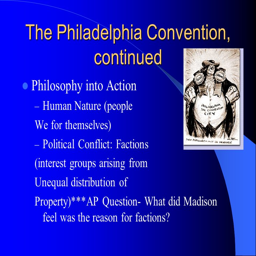
constitutional convention , continued philosophy into action --